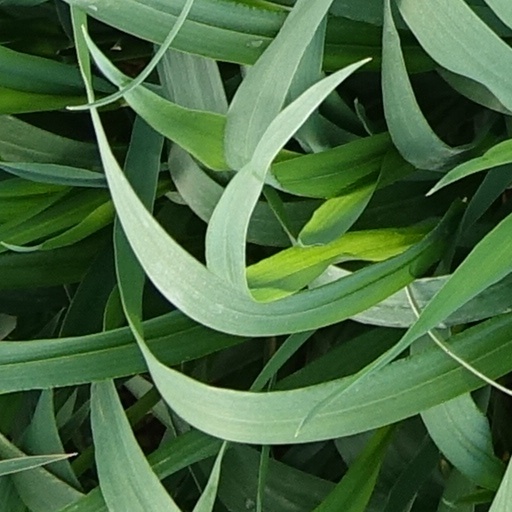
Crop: wheat